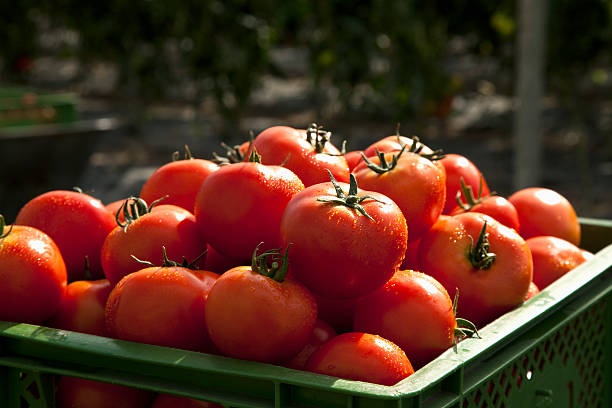
Label: tomato